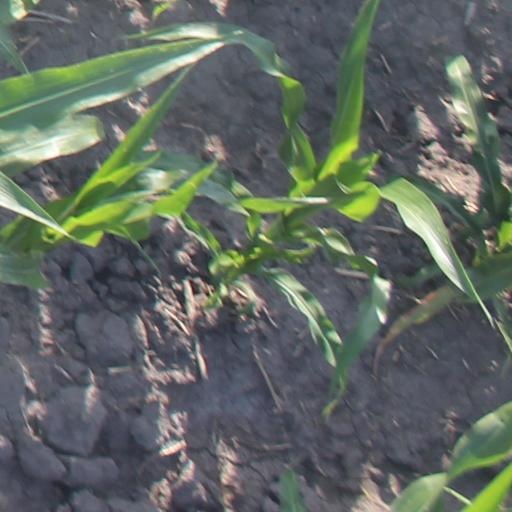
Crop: maize; corn